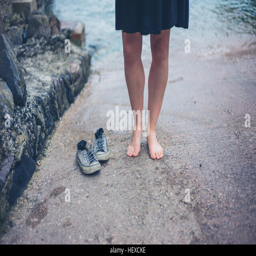
a barefoot woman standing on slipway with her shoes